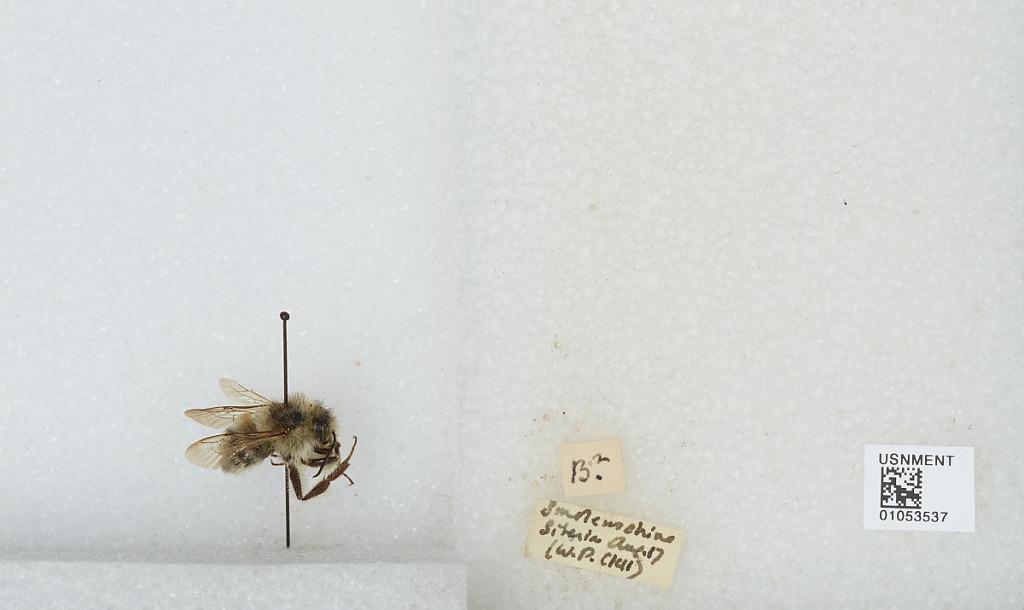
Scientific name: Bombus sp.
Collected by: W. Cockerell
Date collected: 1917-8-
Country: Russia
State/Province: Irkutsk
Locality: Smolenshchina